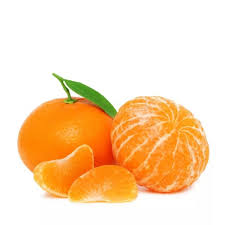
Label: Orange